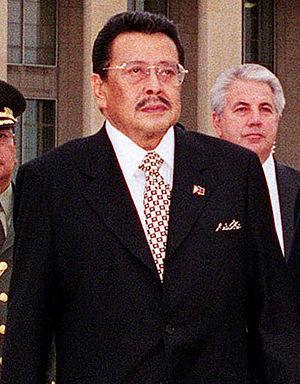
José Marcelo Ejército, plus connu comme Joseph Estrada, est un acteur et homme d'État philippin, vice-président puis président des Philippines.
Voici une liste des chefs d'État philippins depuis la première déclaration d'indépendance le 12 juin 1898 :